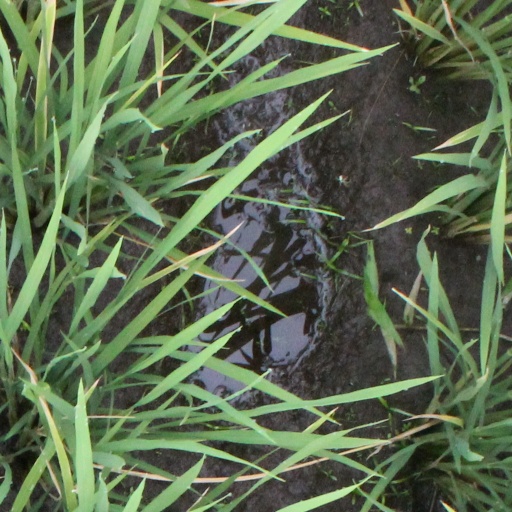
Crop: rice